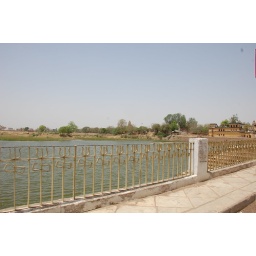
interesting thrisulam figures in the bridge wall that i only noticed now!